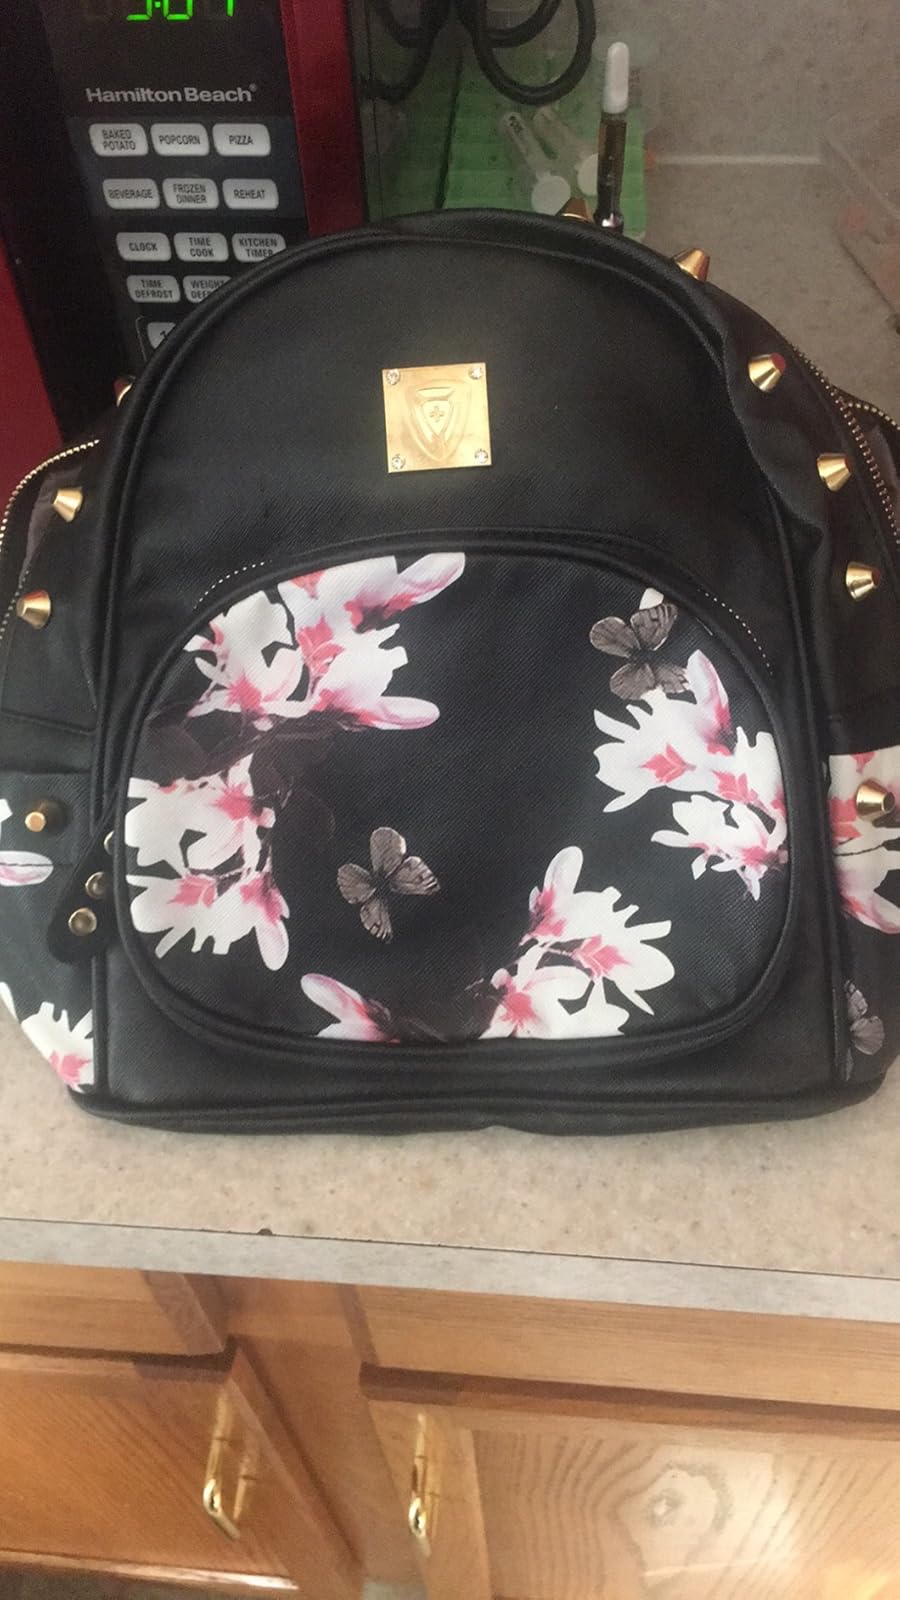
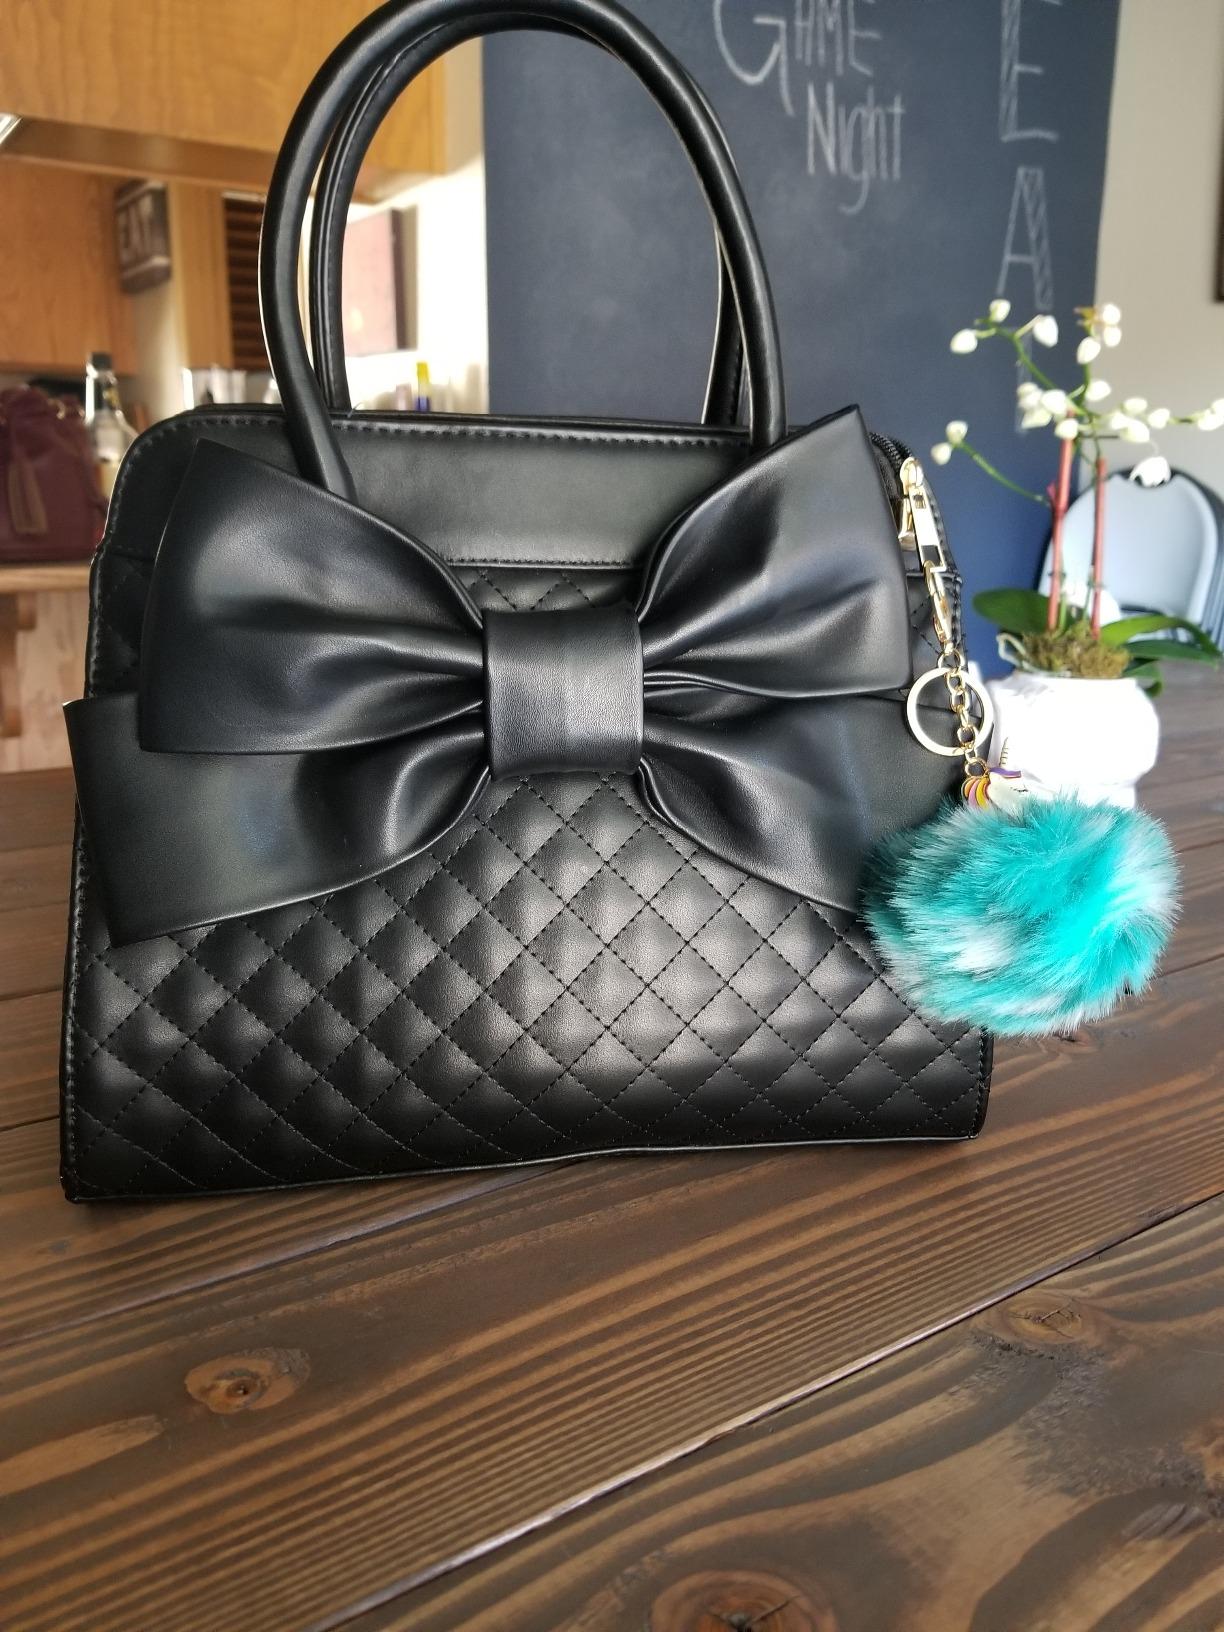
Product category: accessories_handbag
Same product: no